Stephen Leicht

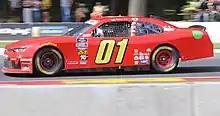
Leicht's 2019 Xfinity car at Road America

Leicht's best finish of 2012 was 26th at Watkins Glen, ending on the lead lap. He attempted 21 races and competed in 15, and won the series Rookie of the Year award for 2012. After a four-year absence in NASCAR, on January 10, 2017, Leicht received a ride to drive the No. 77 Chevrolet Camaro for Obaika Racing starting at Daytona. However, Leicht moved to Obaika's primary No. 97 car for Daytona, causing the No. 77 to withdraw. Leicht attempted the first six races in the 97 as a start and park operation. Leicht only qualified for four races, failing to qualify at Daytona and Texas. Leicht was left without a ride when the 97 scaled back its schedule after the sixth race. Leicht raced at Charlotte in the No. 93 for RSS Racing, start and parking the car. In July, Leicht made his return to the Cup Series at Pocono, driving the No. 83 for BK Racing.